Elements, Hong Kong

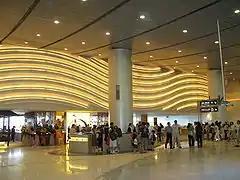
The exit to Elements from Kowloon MTR station

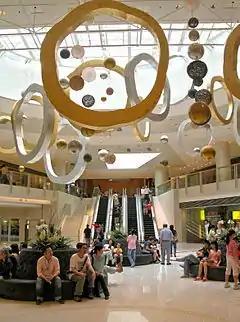
The "Void" above the Metal Zone

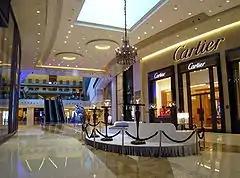
Metal Zone has several luxury stores

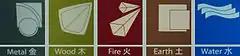
Symbols of the five elemental zones

Elements is located directly above the Kowloon MTR station, and connected to the International Commerce Centre, residential complexes and hotels above the mall, as well as a pedestrian footbridge linking to the M+ Museum and the West Kowloon Cultural District.